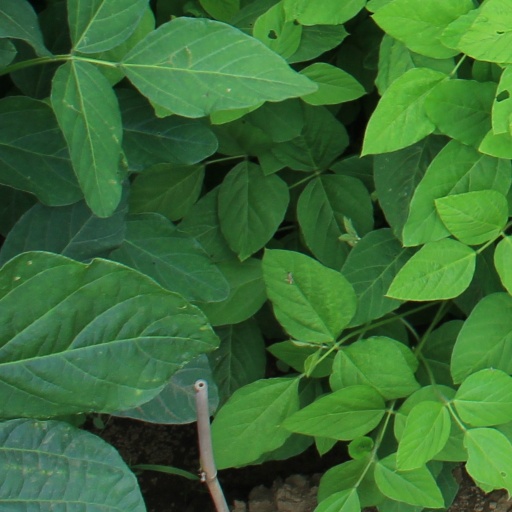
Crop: soybean